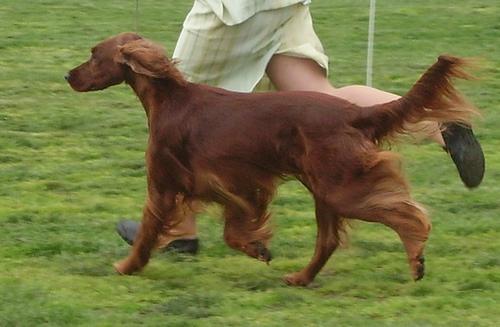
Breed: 207-n000011-Irish_setter